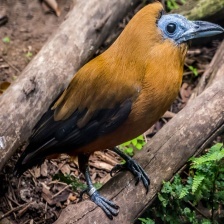
Species: CAPUCHINBIRD
Scientific name: PERISSOCEPHALUS TRICOLOR